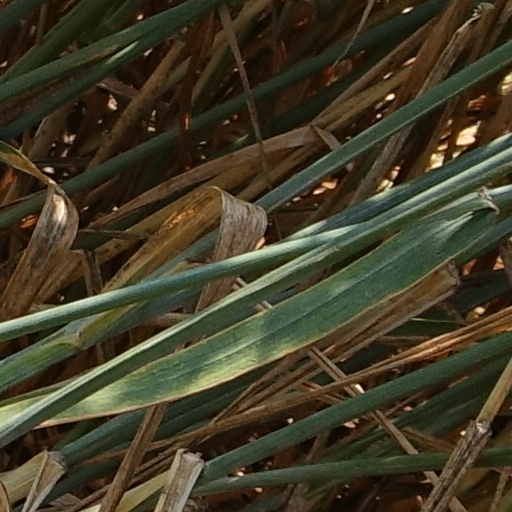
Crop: wheat